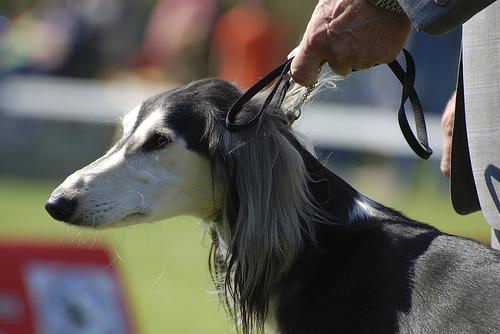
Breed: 206-n000051-Saluki